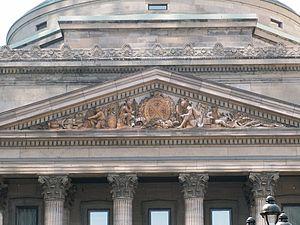
Joseph Masson, né à Saint-Eustache au Bas-Canada le 5 janvier 1791, mort à Terrebonne le 15 mai 1847, est un homme d'affaires canadien.